Hillbilly Jim

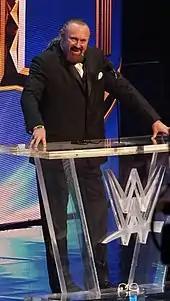
Hillbilly Jim being inducted into the WWE Hall of Fame in 2018

When his in-ring career resumed, Morris often either teamed with his family or André the Giant. He was traditionally matched up against the WWF's monster heels of the era, such as Big John Studd and King Kong Bundy. He also had a short feud with Don Muraco and Mr. Fuji, wrestling the latter in a series of tuxedo matches in late 1986. Hillbilly Jim was generally kept as a "fun" character, rarely getting involved in any serious storylines. His theme music was a folksy barn dance tune called "Don't Go Messin' With a Country Boy", which Morris danced along to with his partners, the ring announcer and/or children from the crowd. His first WrestleMania appearance was at WrestleMania 2 on April 7, 1986, as part of a battle royal. At WrestleMania III on March 29, 1987, Jim teamed with Haiti Kid and Little Beaver to defeat Bundy, Little Tokyo and Lord Littlebrook. On November 24, 1988, at Survivor Series, Jim, Hogan, Randy Savage, Hercules and Koko B. Ware defeated the team of Big Boss Man, Akeem, Ted DiBiase, King Haku and The Red Rooster.